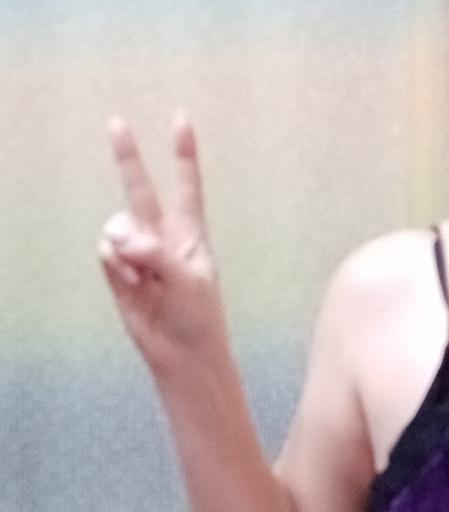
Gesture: peace